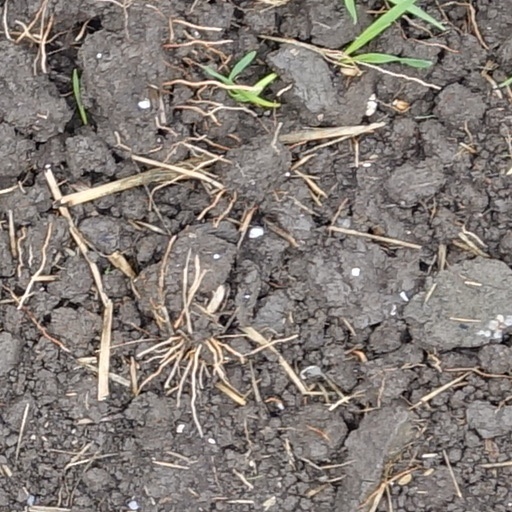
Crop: wheat